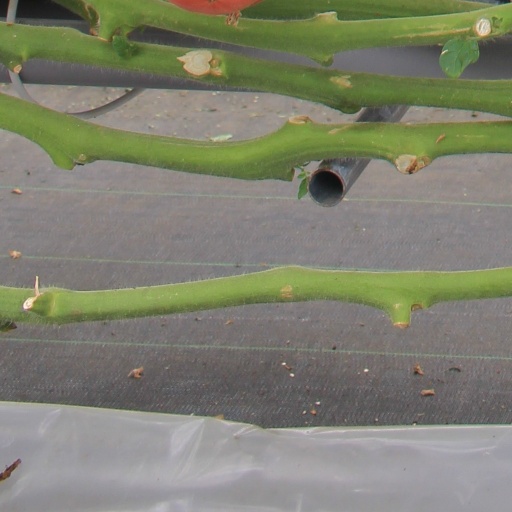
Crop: tomato